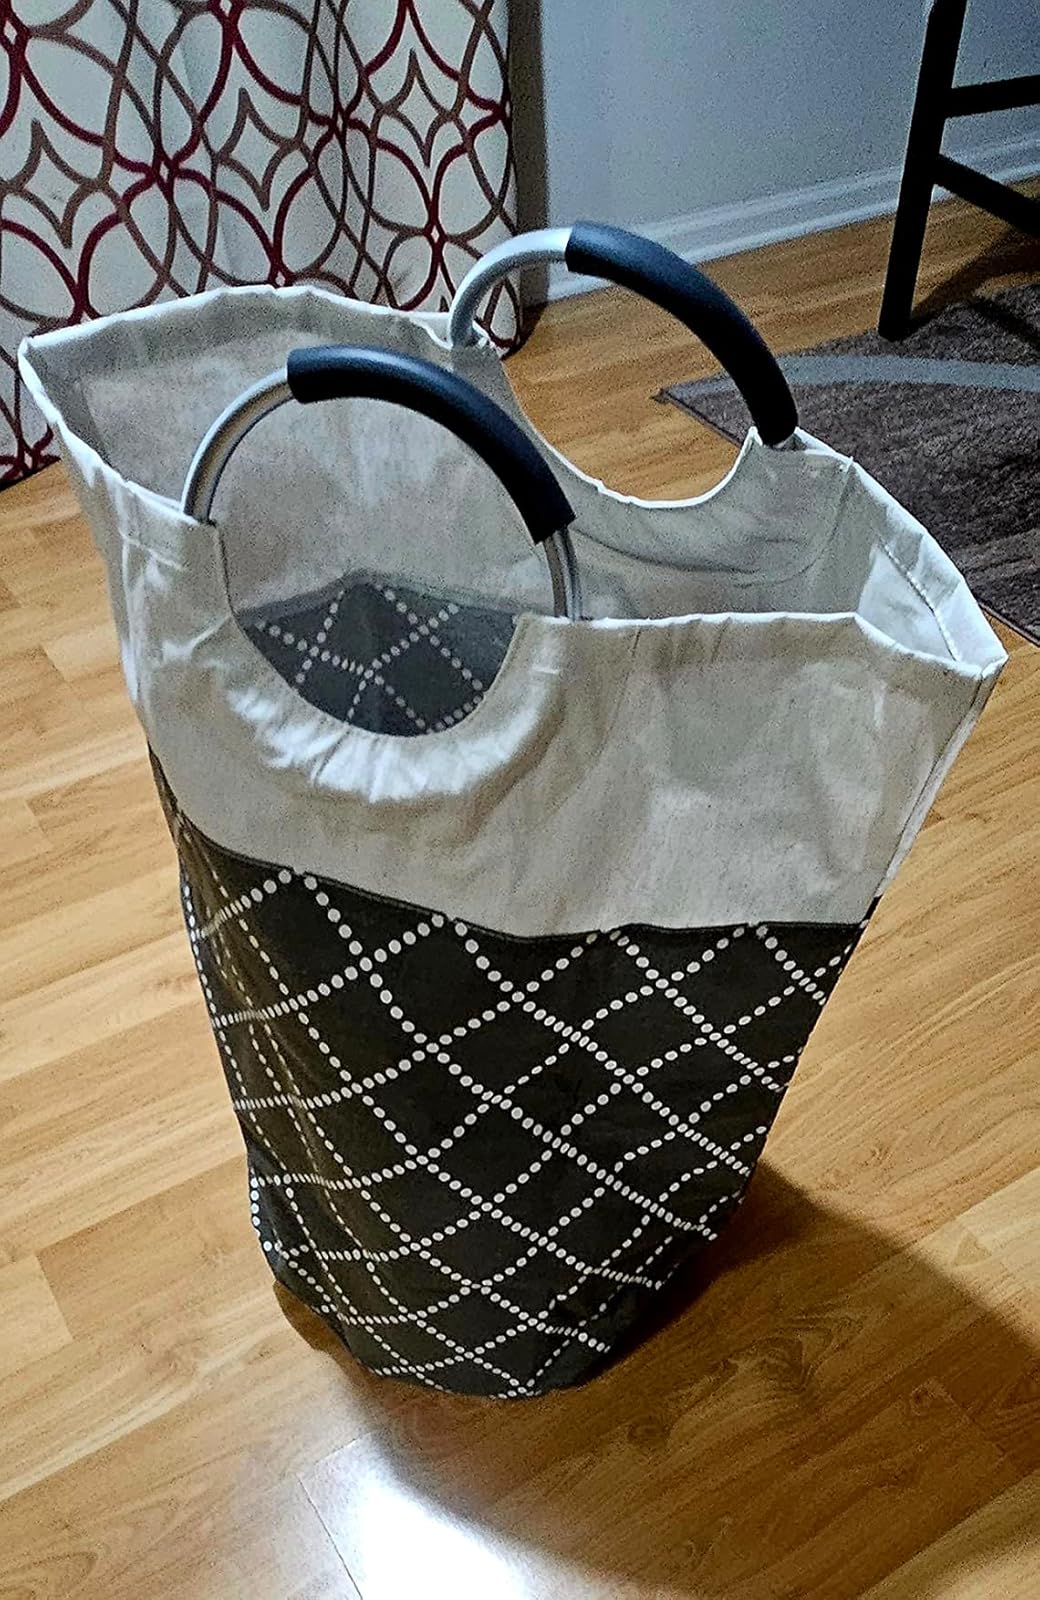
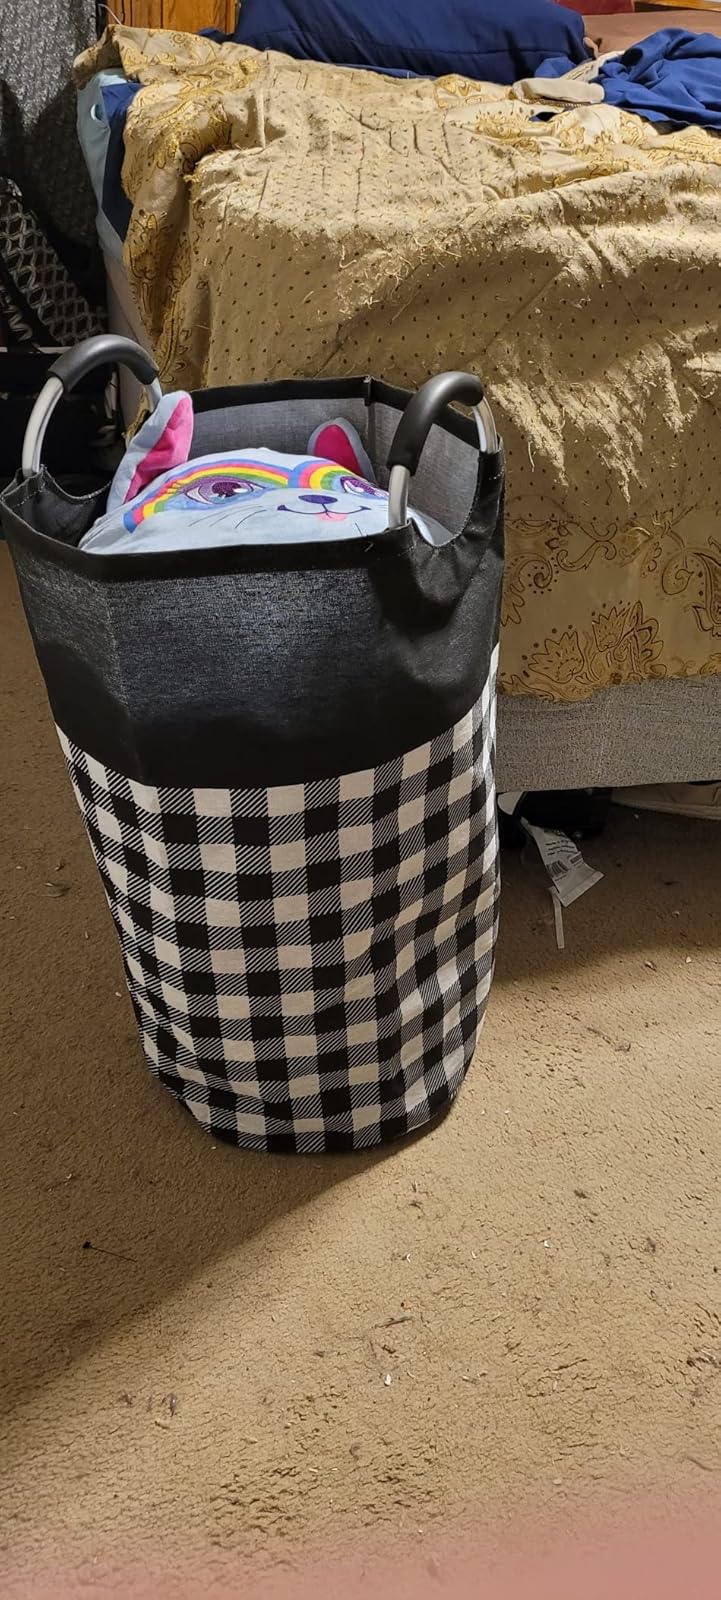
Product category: items_hamper
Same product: no